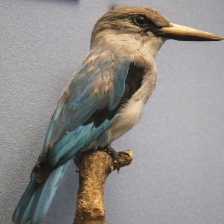
Species: WOODLAND KINGFISHER
Scientific name: HALCYON SENEGALENSIS